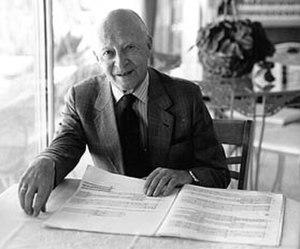
La toccata est, dans la musique baroque, une composition de forme libre pour les instruments à clavier — orgue, clavecin ou piano. Elle est caractérisée par ses figures brillantes, sa virtuosité et son énergie rythmique, avec des sections imitatives ou plus lentes. À l'origine, il s'agit d'une courte improvisation, ou d'un prélude impromptu, destinée à prendre contact avec un instrument. Elle est jouée isolément, soit dans un contexte religieux, soit dans un contexte profane, lors d'un concert. Si la cantate est une pièce à chanter, la sonate une pièce à « sonner », la toccata est une pièce à « toucher », devenue progressivement une démonstration de la dextérité de l'interprète, à même de faire apprécier les qualités de l'instrument.